Australia–China relations

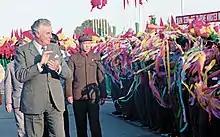
In 1973, Gough Whitlam became the first Australian prime minister to visit China while in office.

After the establishment of the People's Republic of China ("PRC") in 1949 and the retreat of the Republic of China ("ROC") government to Taiwan, Australia did not recognise the PRC. The United Kingdom proposed in 1949 that Britain, Australia and New Zealand should simultaneously recognise the new government. However, the Australian and New Zealand governments were concerned about electoral repercussions at a time when Communism was becoming a more topical issue, and did not do so immediately. Although Ben Chifley's Labor government preferred to be realistic about the new Chinese government and would have supported its admission to the United Nations, it lost the election. The British government went ahead with the recognition of the PRC alone in 1950, but the United States withheld recognition.